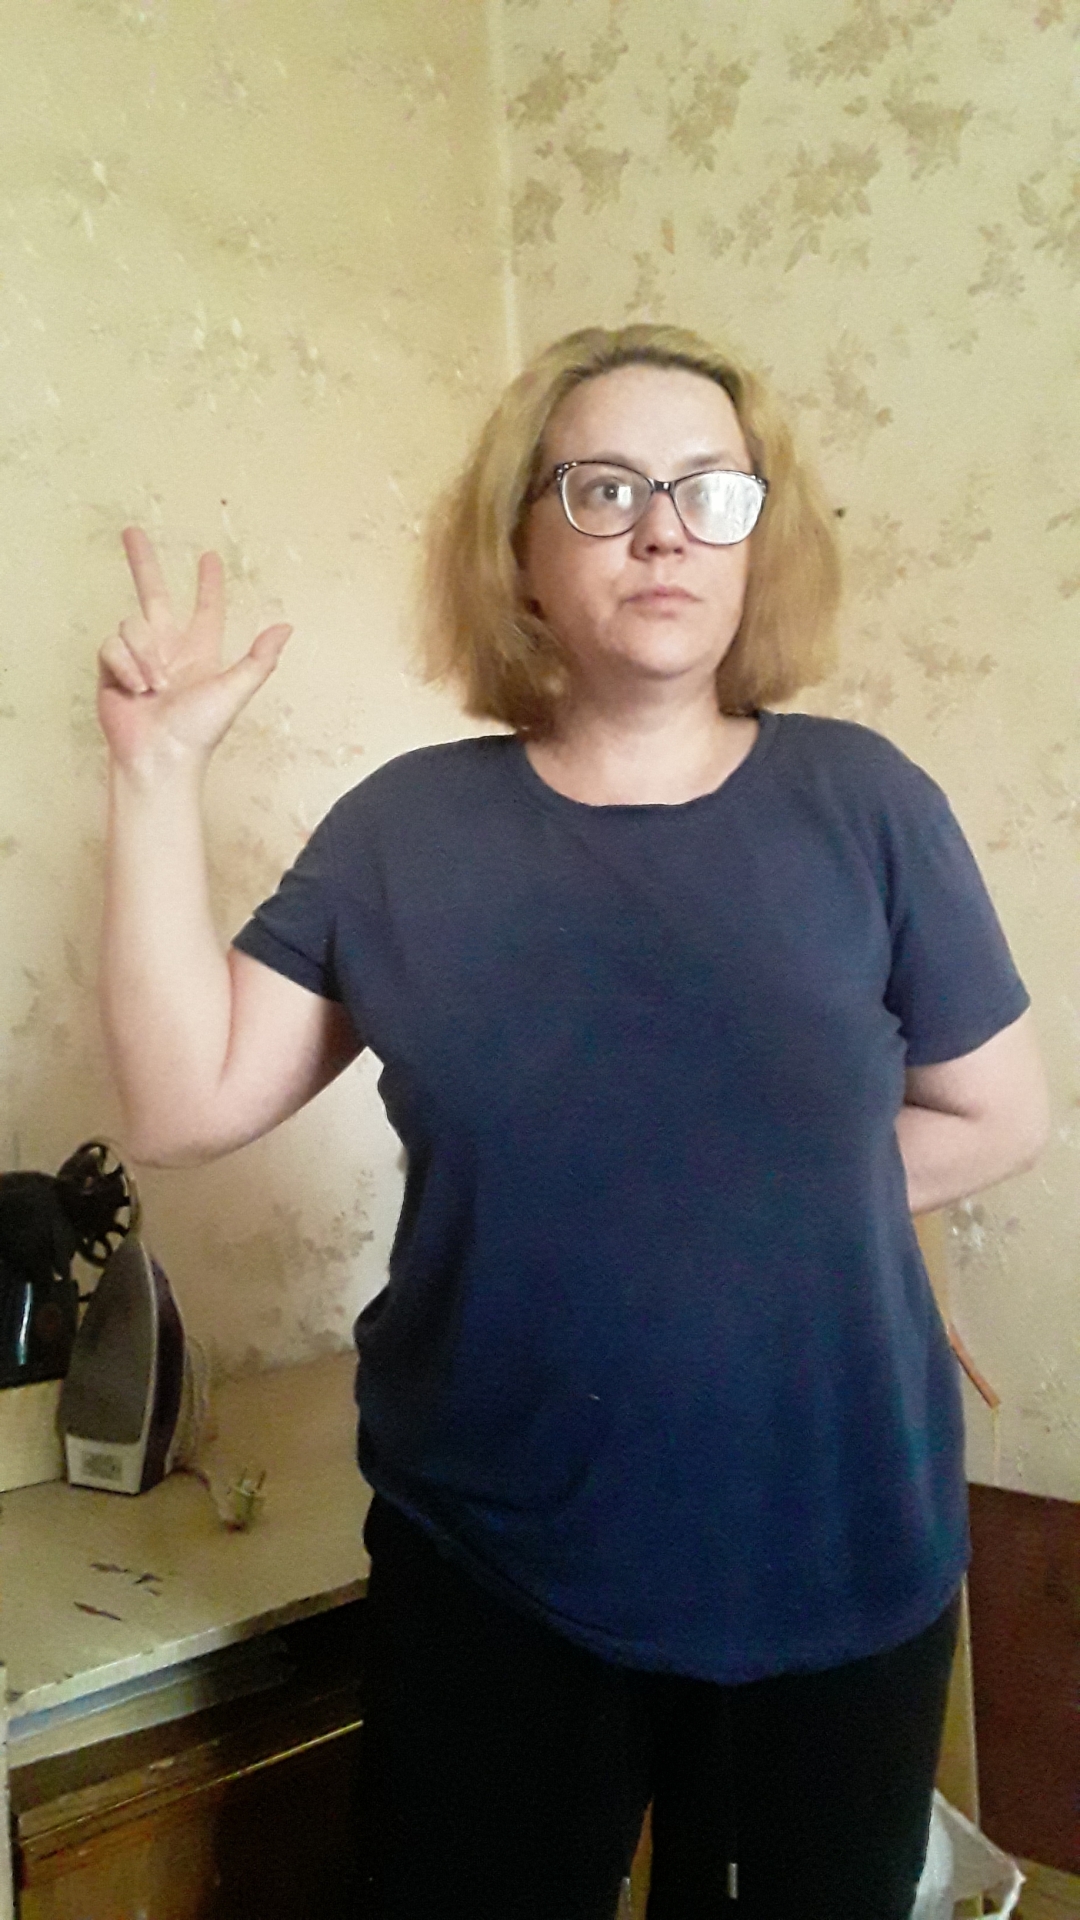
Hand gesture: three2